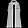
Label: T - shirt / top